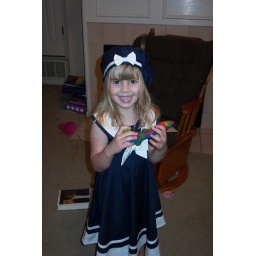
Em in a new dress with a new car